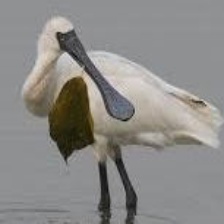
Species: BLACK FACED SPOONBILL
Scientific name: PLATALEA MINOR
ImageNet parent category: spoonbill